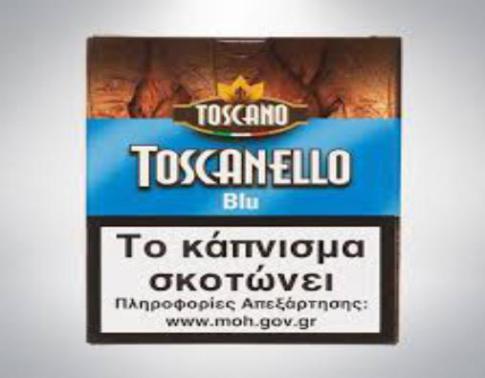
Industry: Necessities